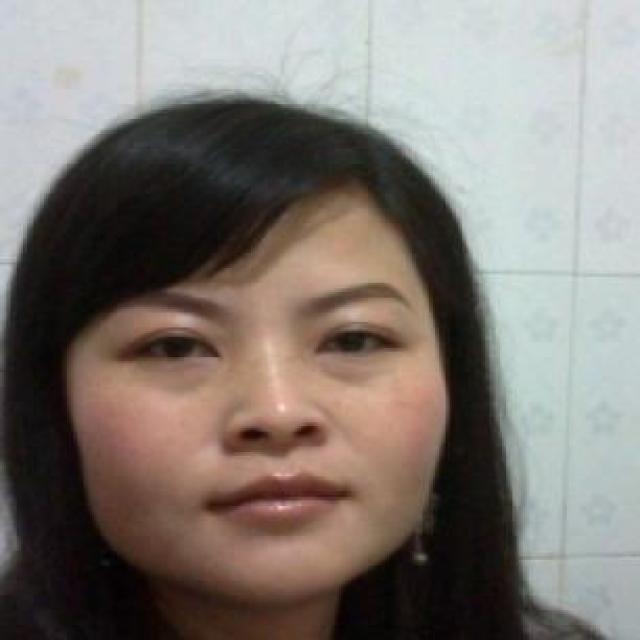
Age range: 21-44